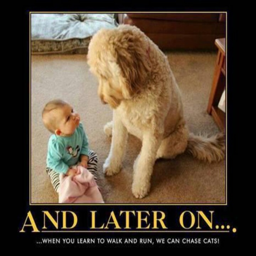
and the dogs it to the baby